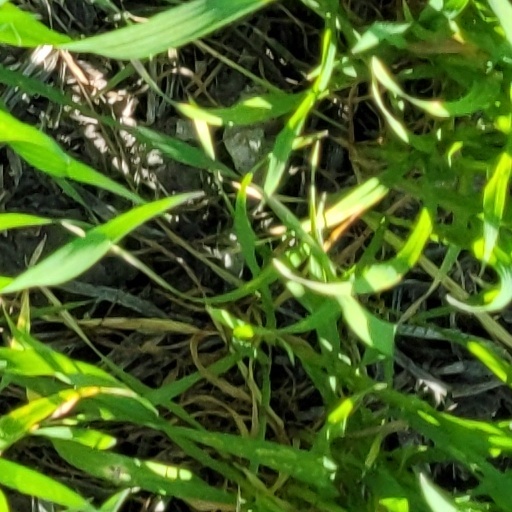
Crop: wheat